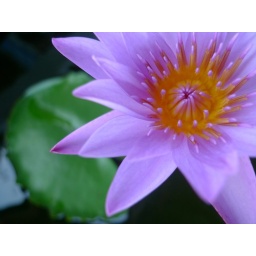
macro photo of this plant in the water